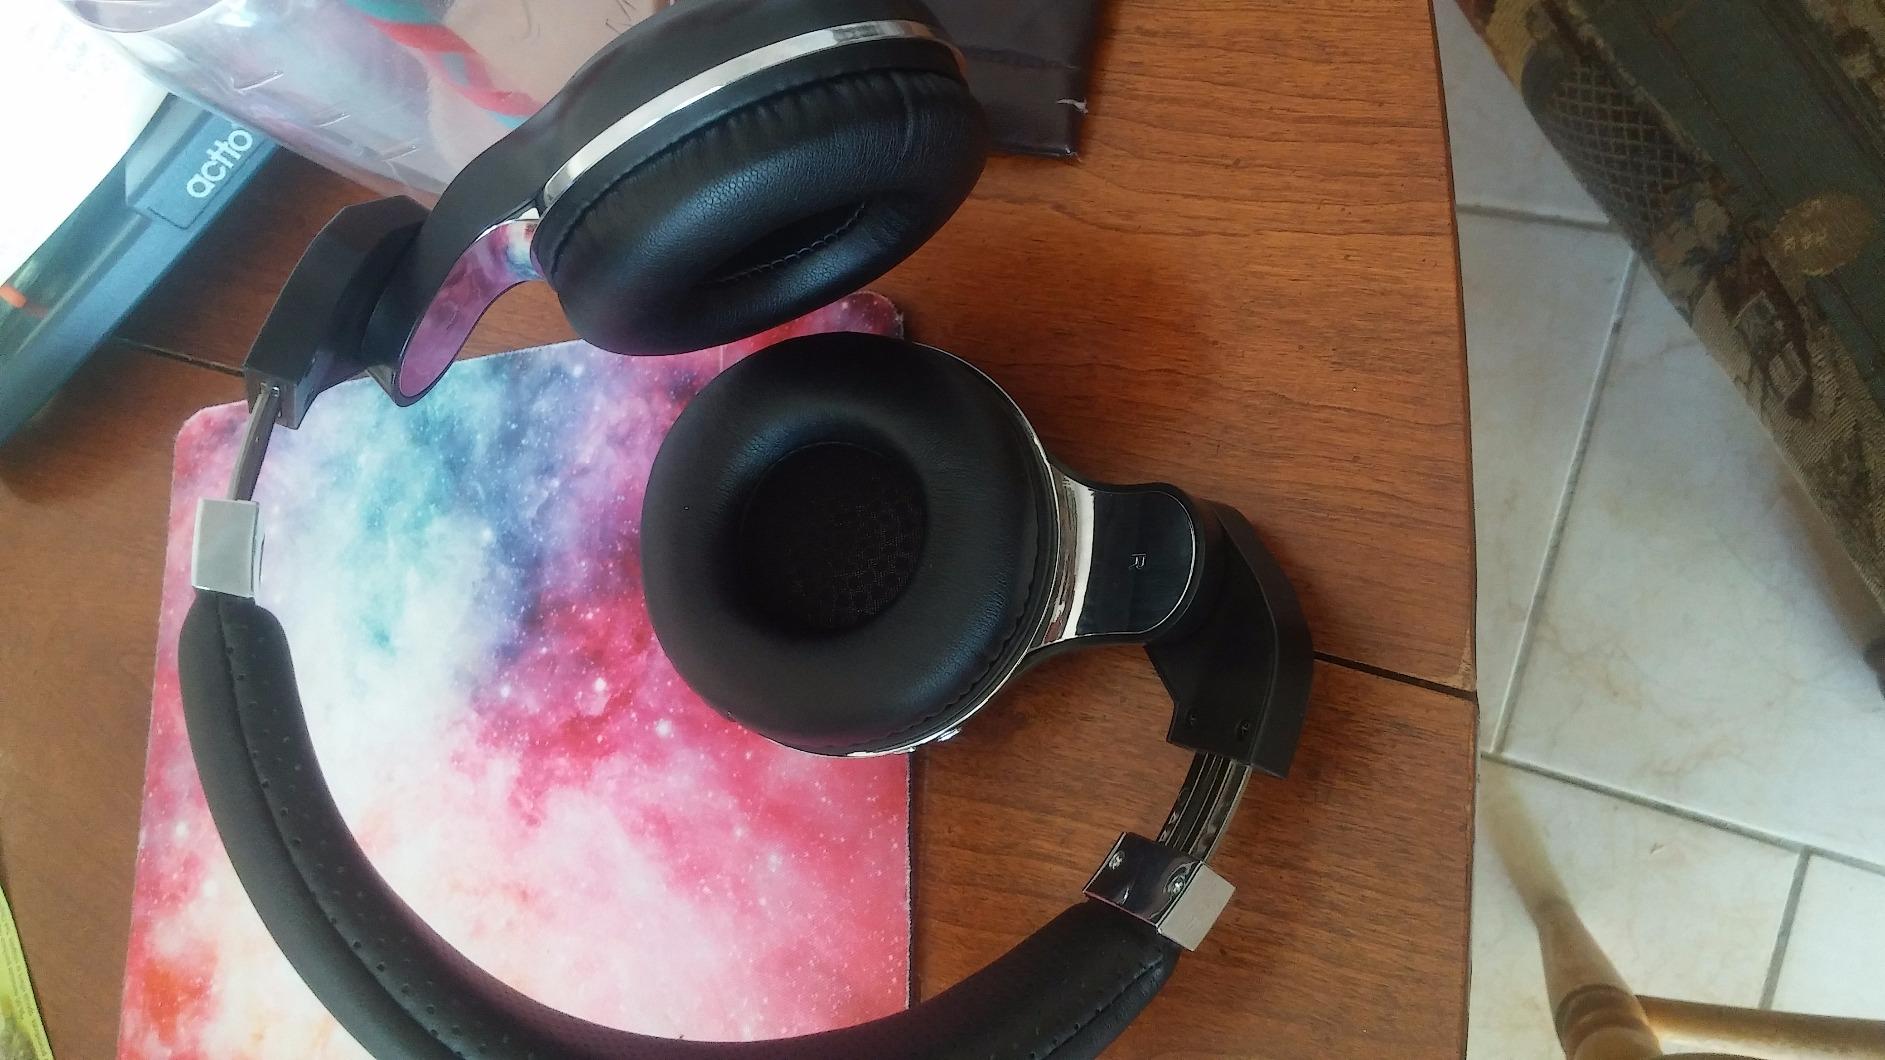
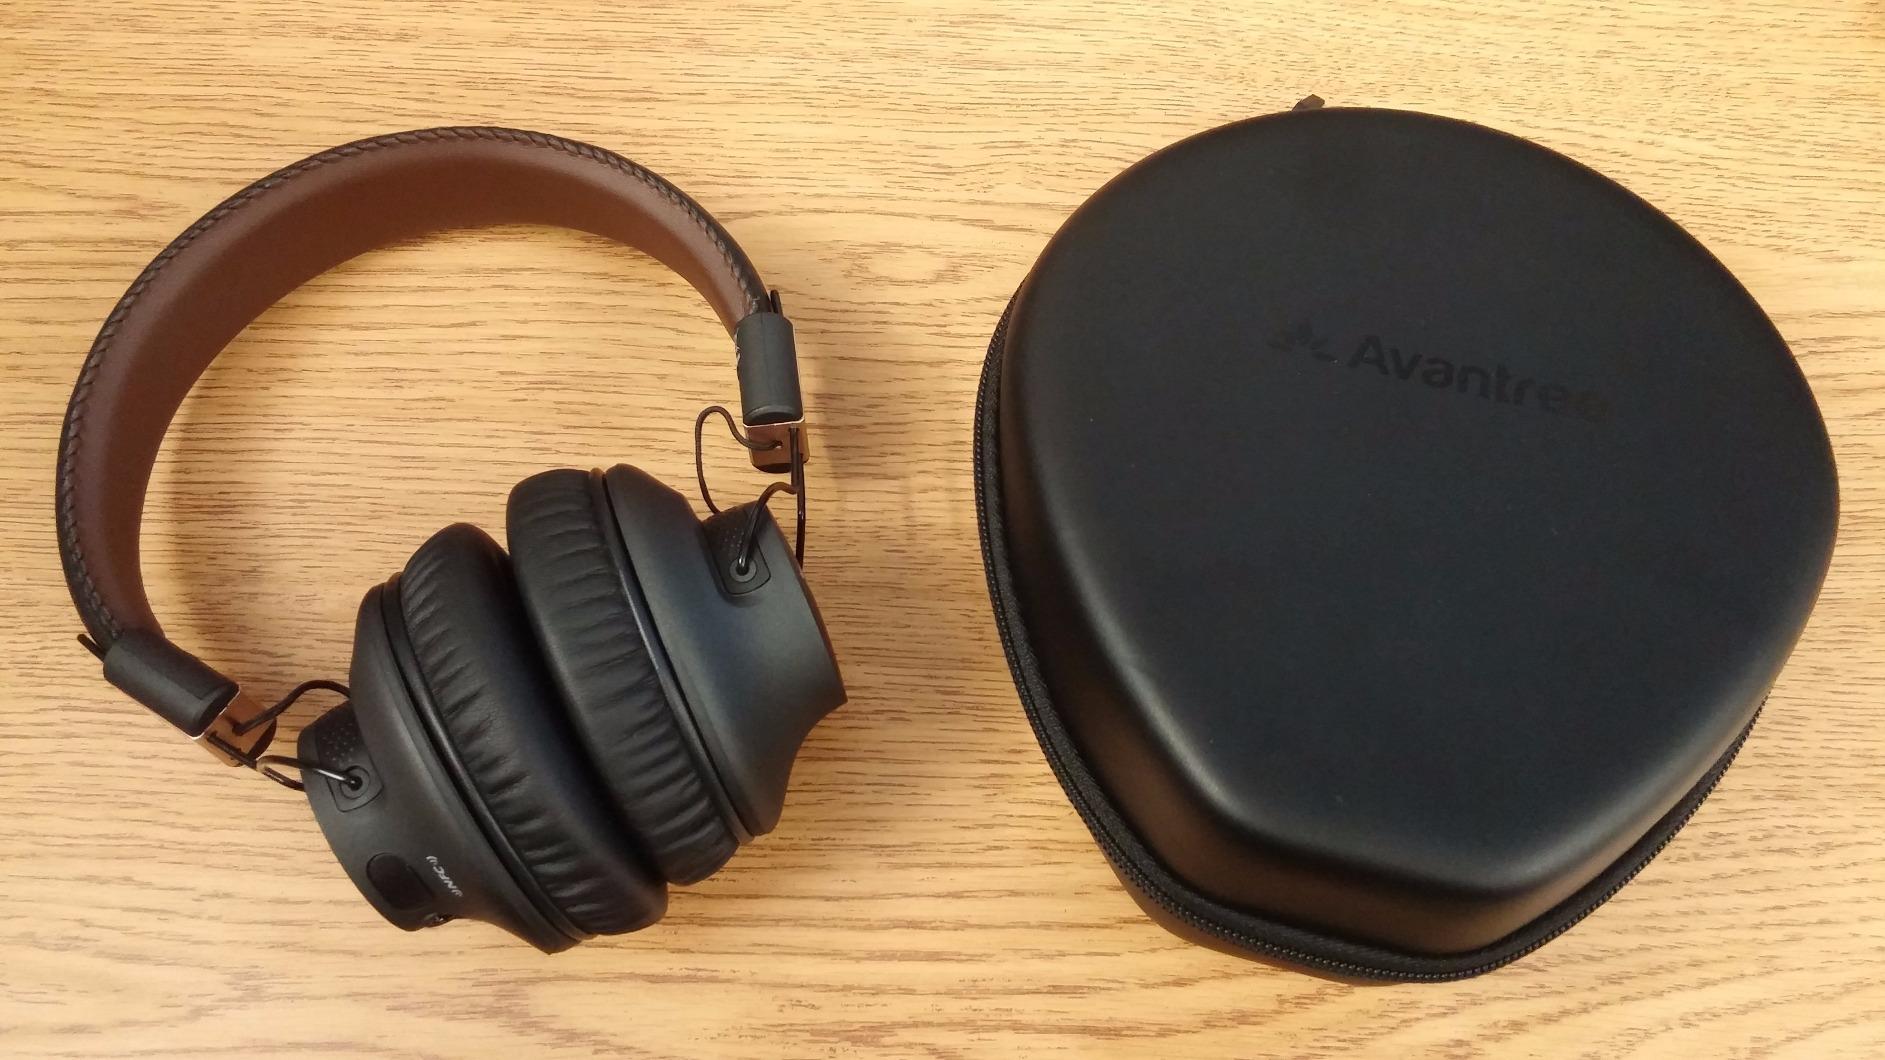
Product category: headphones
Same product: no